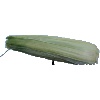
Label: corn_husk